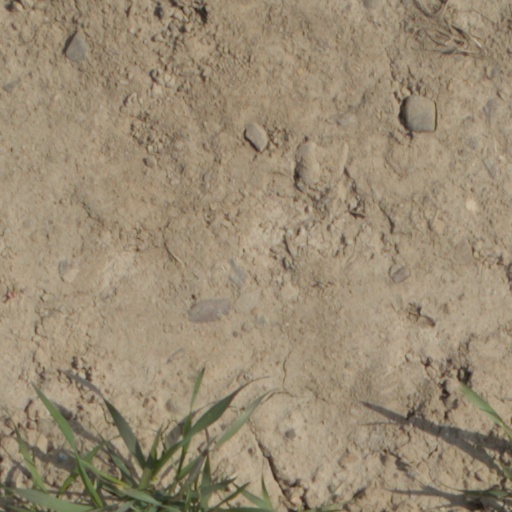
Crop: wheat